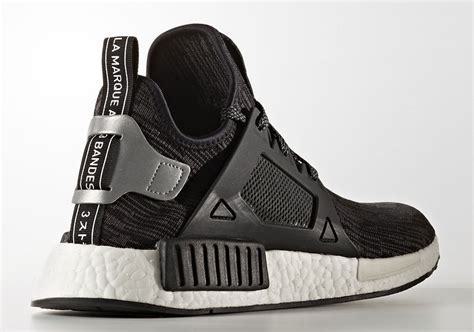
Brand: Adidas
Model: NMD